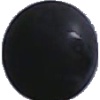
Label: Grape Blue 1